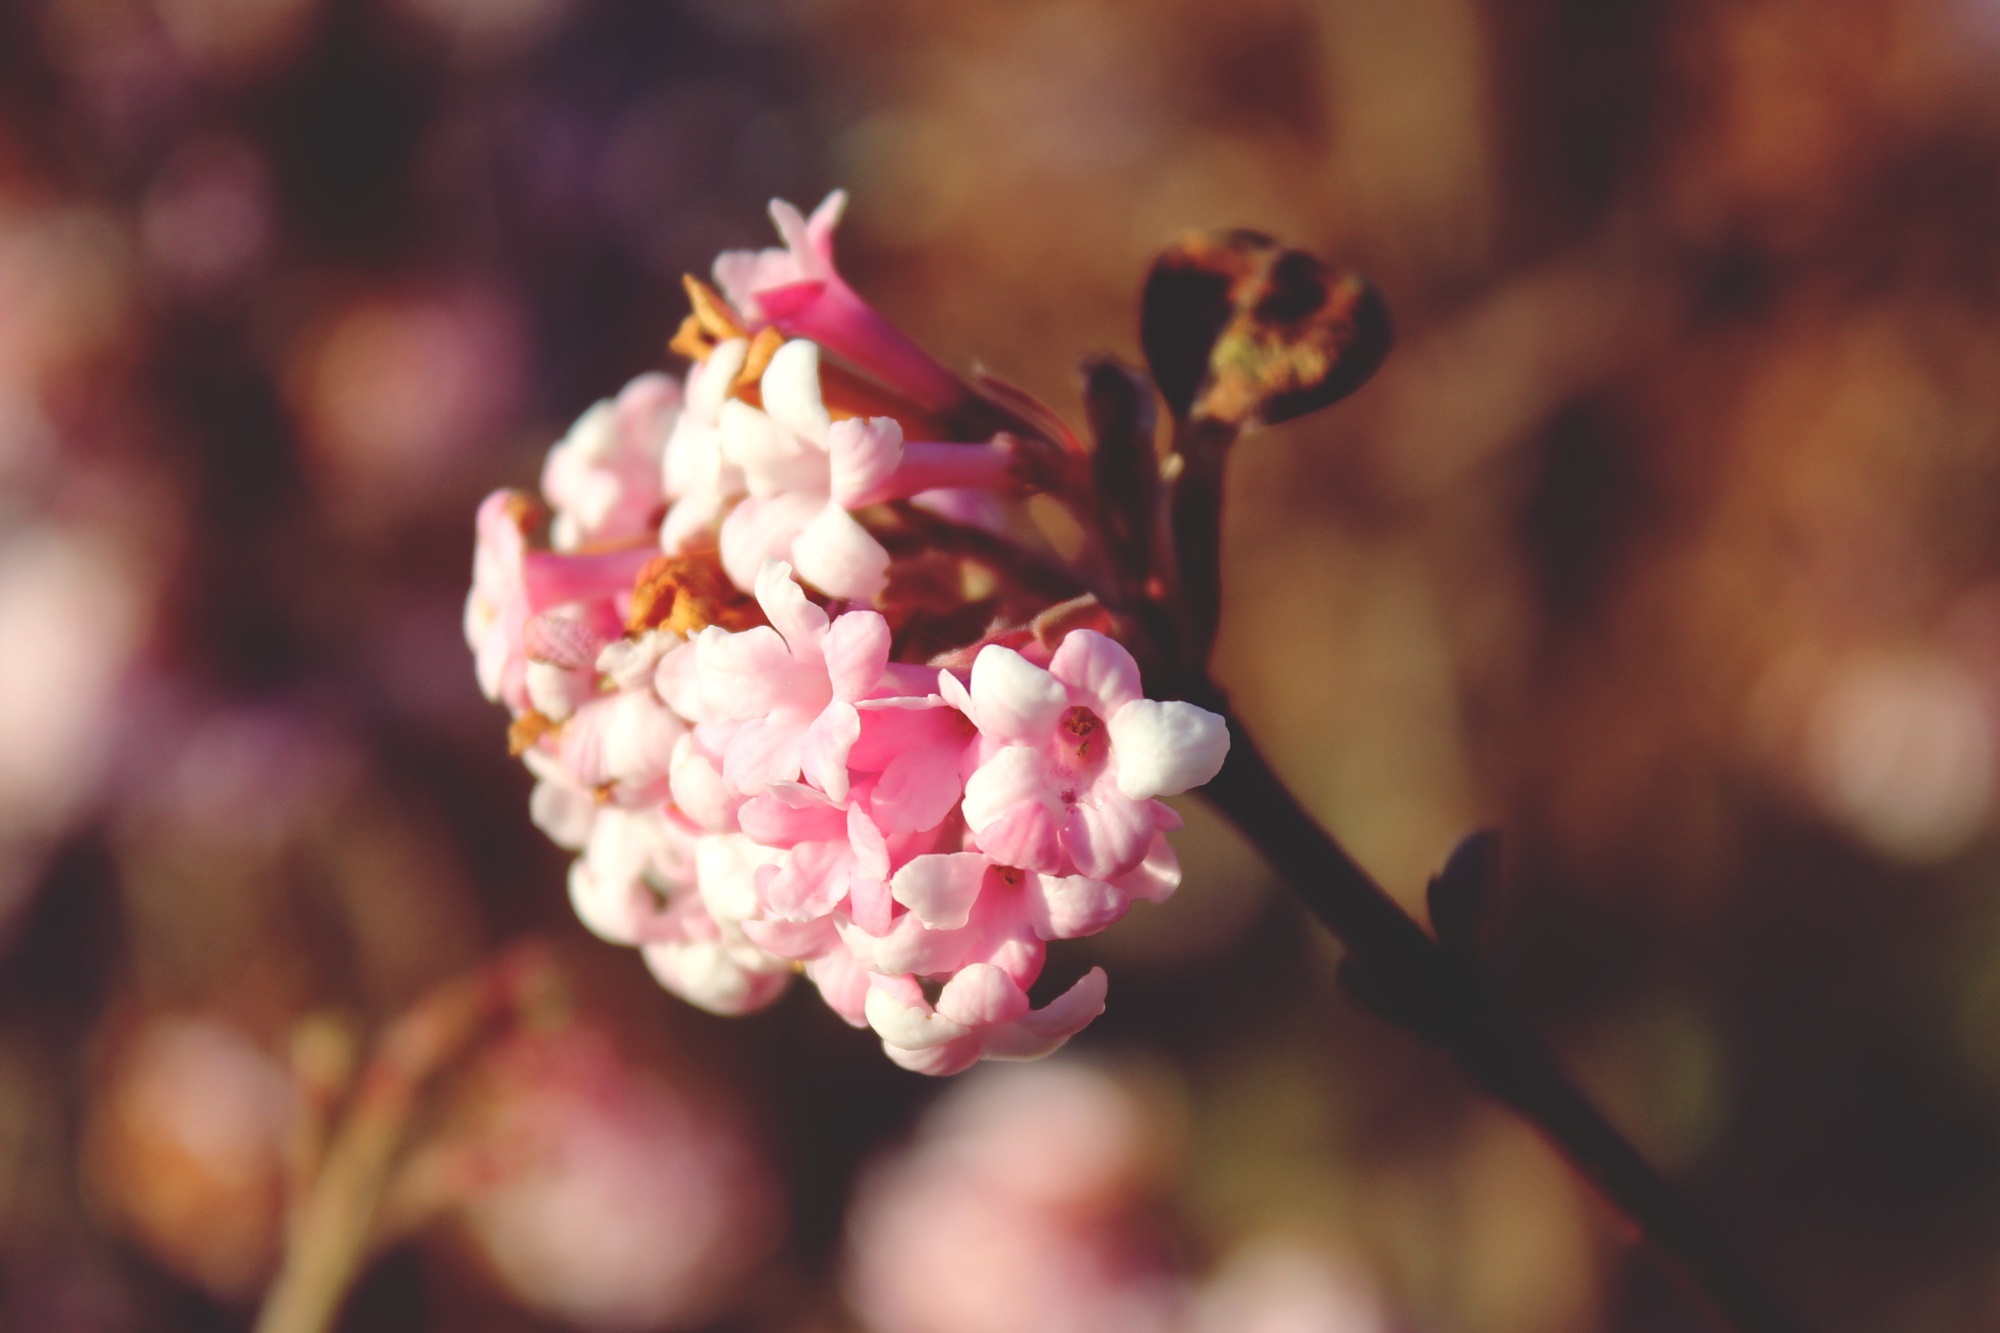
nature, branch, blossom, plant, photography, leaf, flower, petal, bloom, spring, produce, autumn, botany, pink, close, flora, season, close up, bud, pink flower, macro photography, flowering plant, land plant